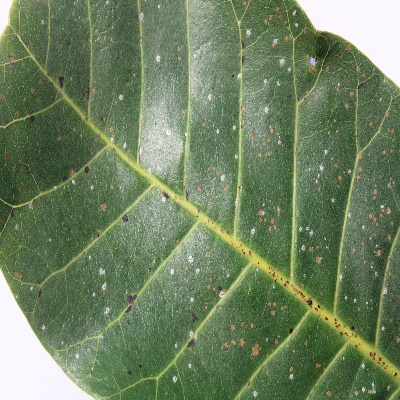
Crop: Cashew
Condition: red rust